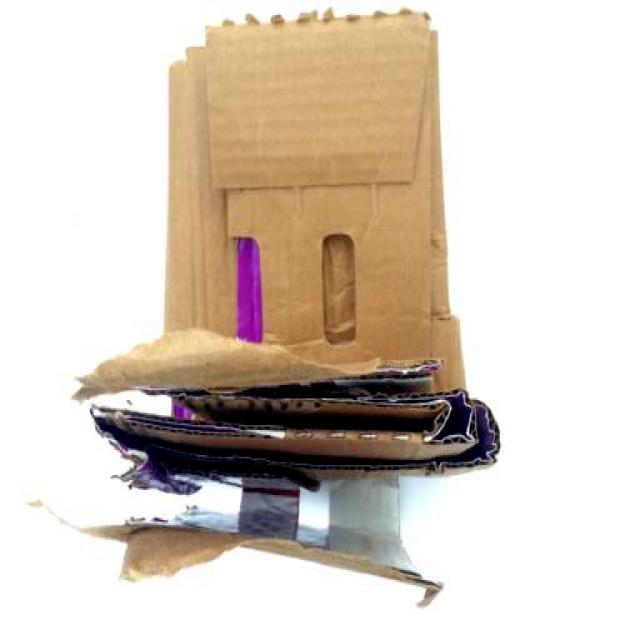
Label: Cardboard